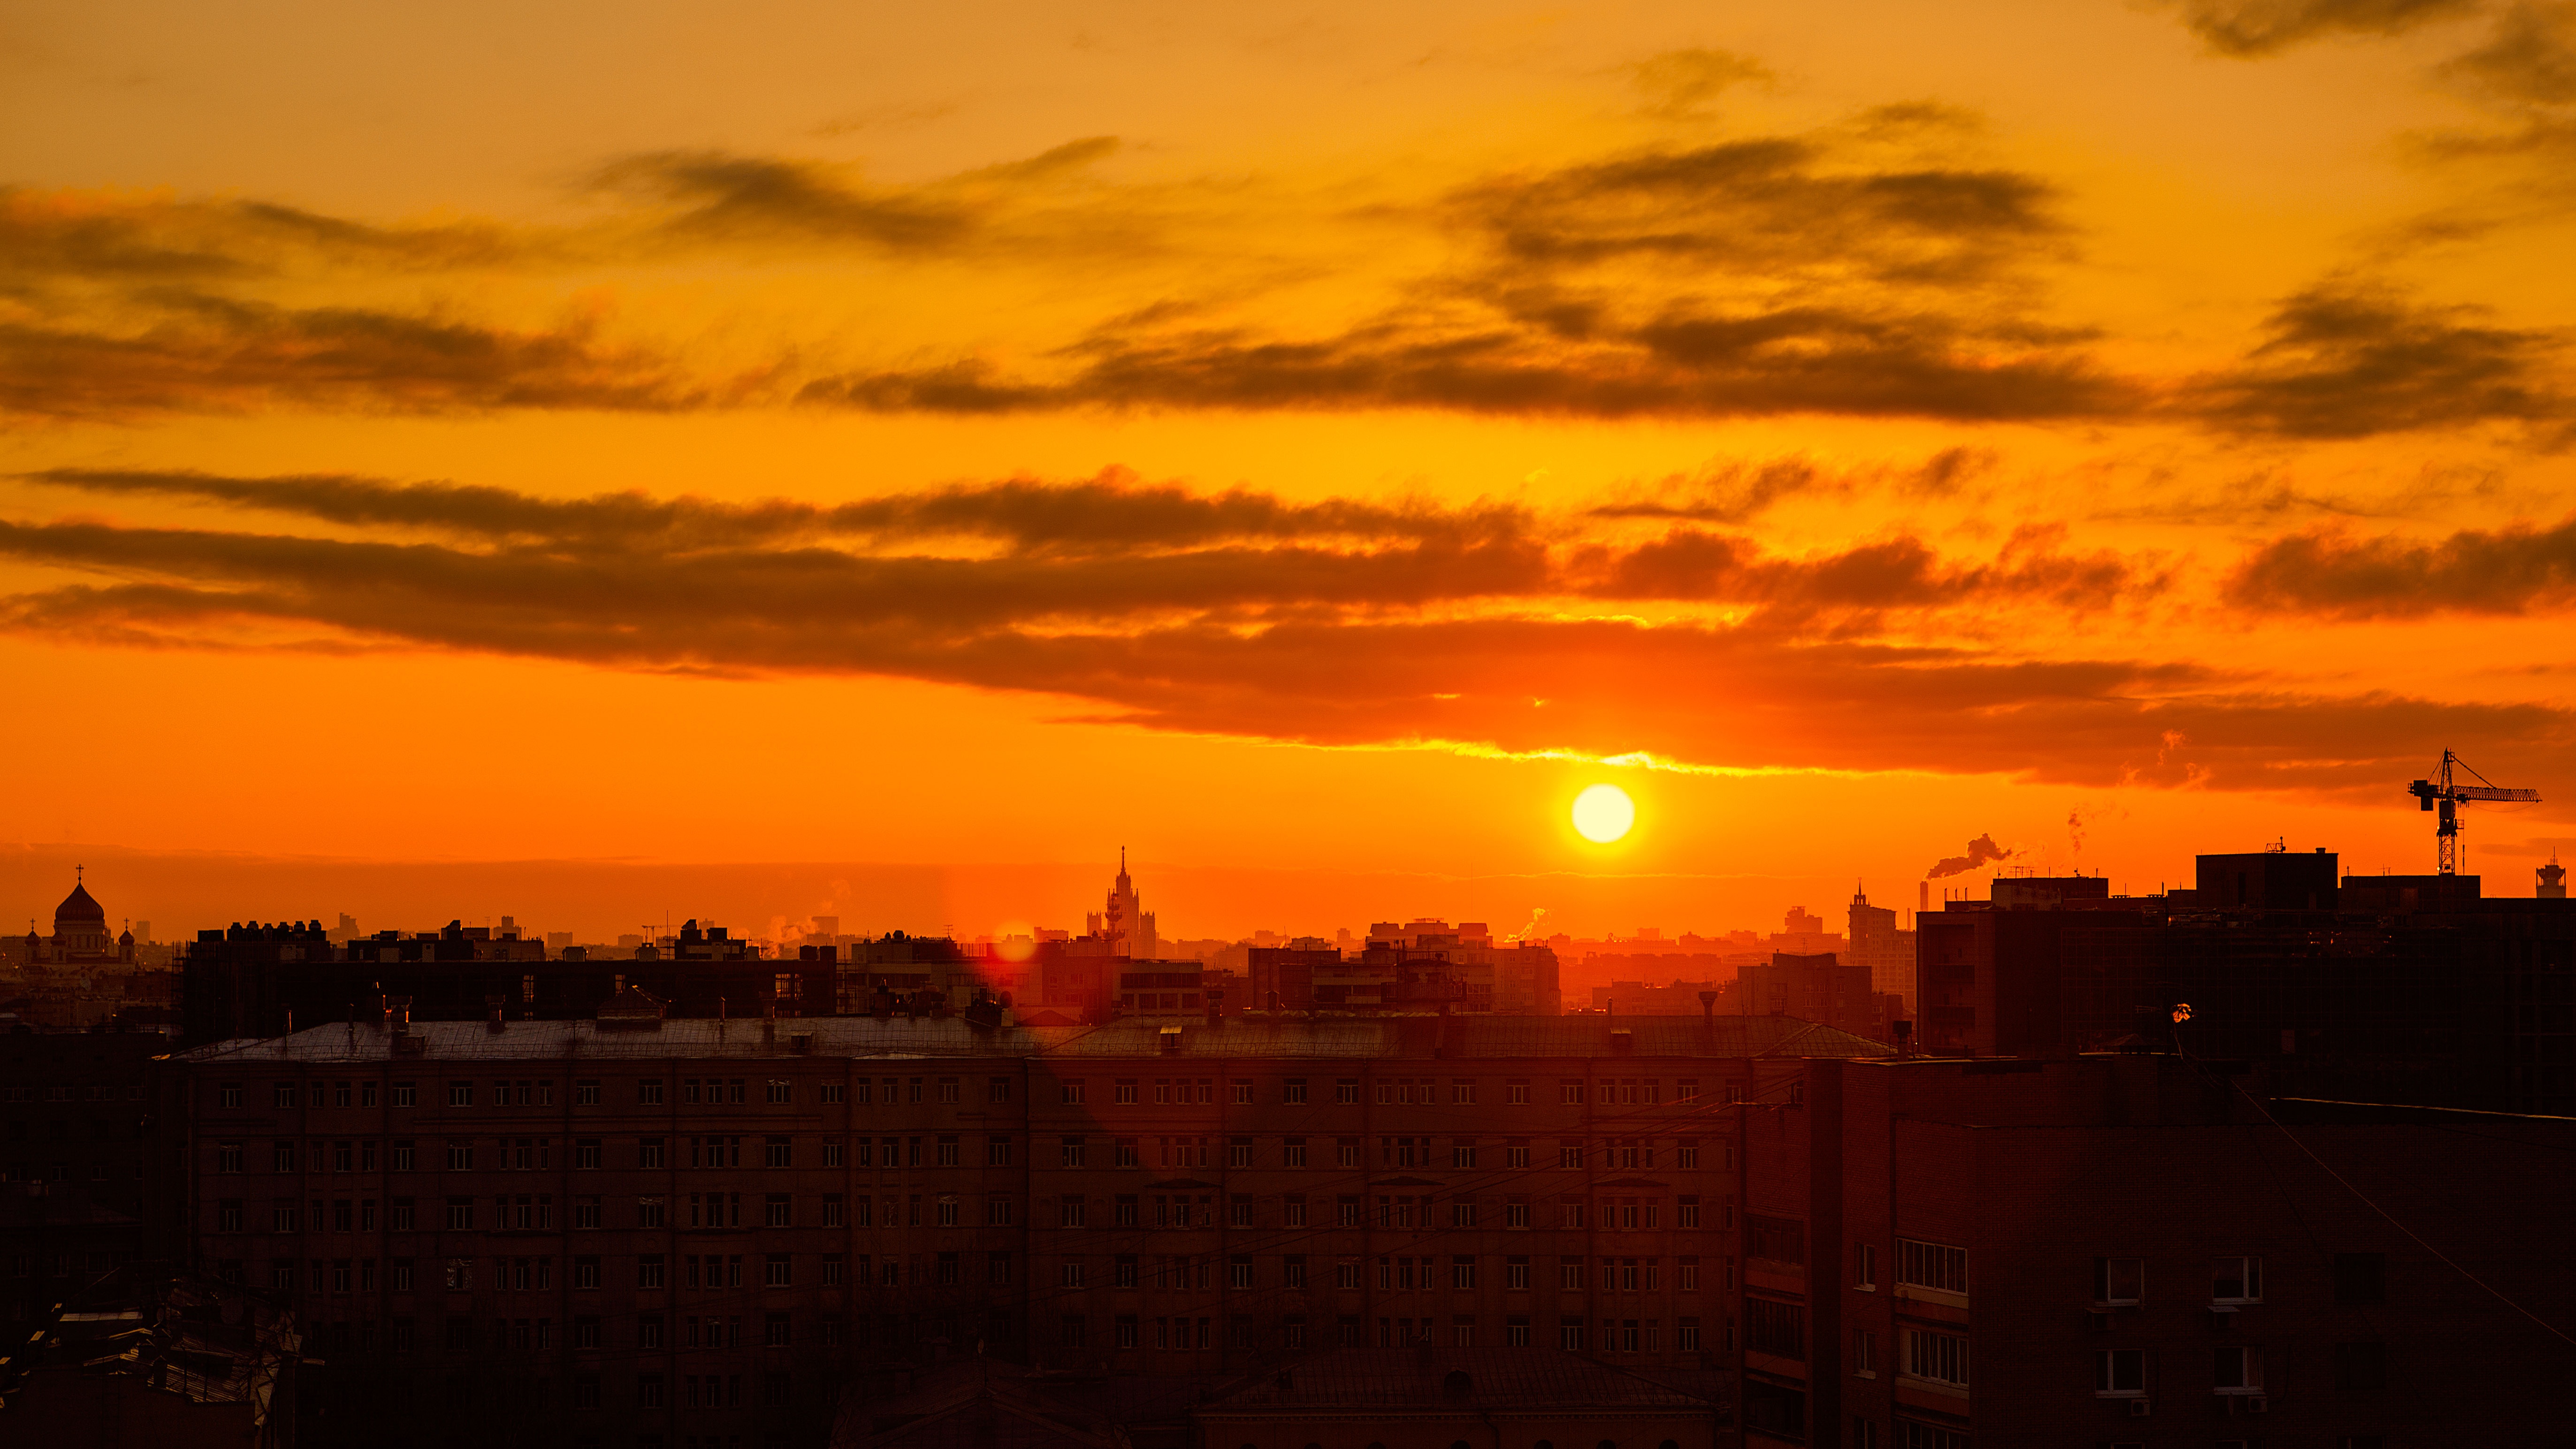
nature, horizon, cloud, sky, sun, sunrise, sunset, skyline, sunlight, morning, building, dawn, city, atmosphere, dusk, evening, moscow, msu, dome, russia, afterglow, red sky at morning